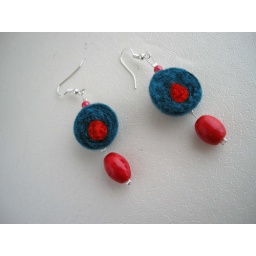
Petrol and red felted balls cut in half and stringed with a red oval glass bead and a red seed bead